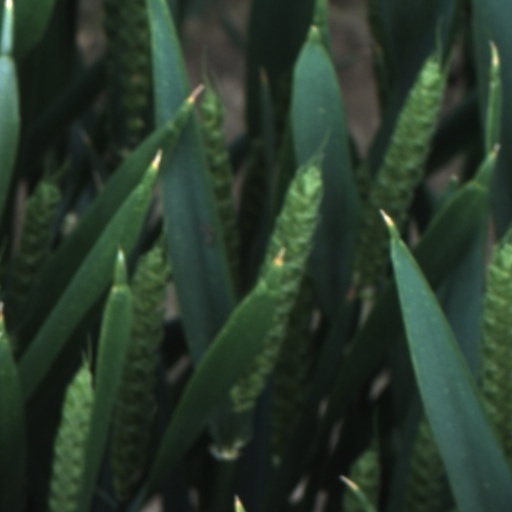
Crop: wheat